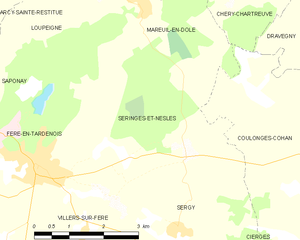
Carte des communes françaises: Seringes-et-Nesles